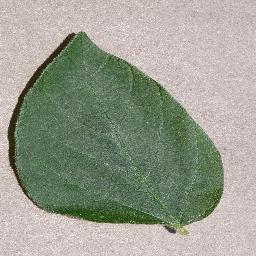
Label: Soybean___healthy